Con Maffie

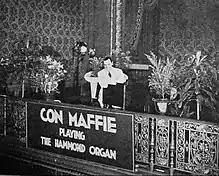
Con Maffie playing a Hammond organ in 1937 to promote the film "Maytime"

With his mother, who had become a successful real-estate agent in California, he formed a property development company that built apartments in North Hollywood. He met his second wife Elaine while travelling by train from Chicago to Los Angeles on the Chief. They were married January, 1947. When his services were no longer required for the "House Party" series, he moved to San Diego.